Bukit Bintang

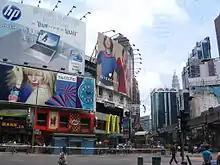
Bukit Bintang in 2010

Located within Kuala Lumpur's Golden Triangle, the Bukit Bintang district begins with "Jalan Bukit Bintang," starting at Jalan Raja Chulan and ending at Jalan Pudu. The two other roads that border the Bukit Bintang district are "Jalan Sultan Ismail ", intersecting it and "Jalan Imbi" at the south. Jalan Walter Grenier, Jalan Bulan, Changkat Bukit Bintang and Jalan Alor are considered part of the entertainment district.